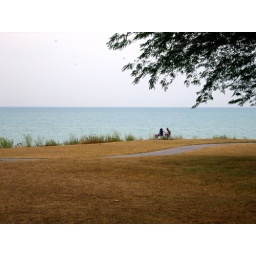
Nice brown grass by the lake....